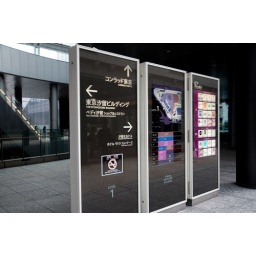
A sleek looking glass directory for an office building in Shiodome.